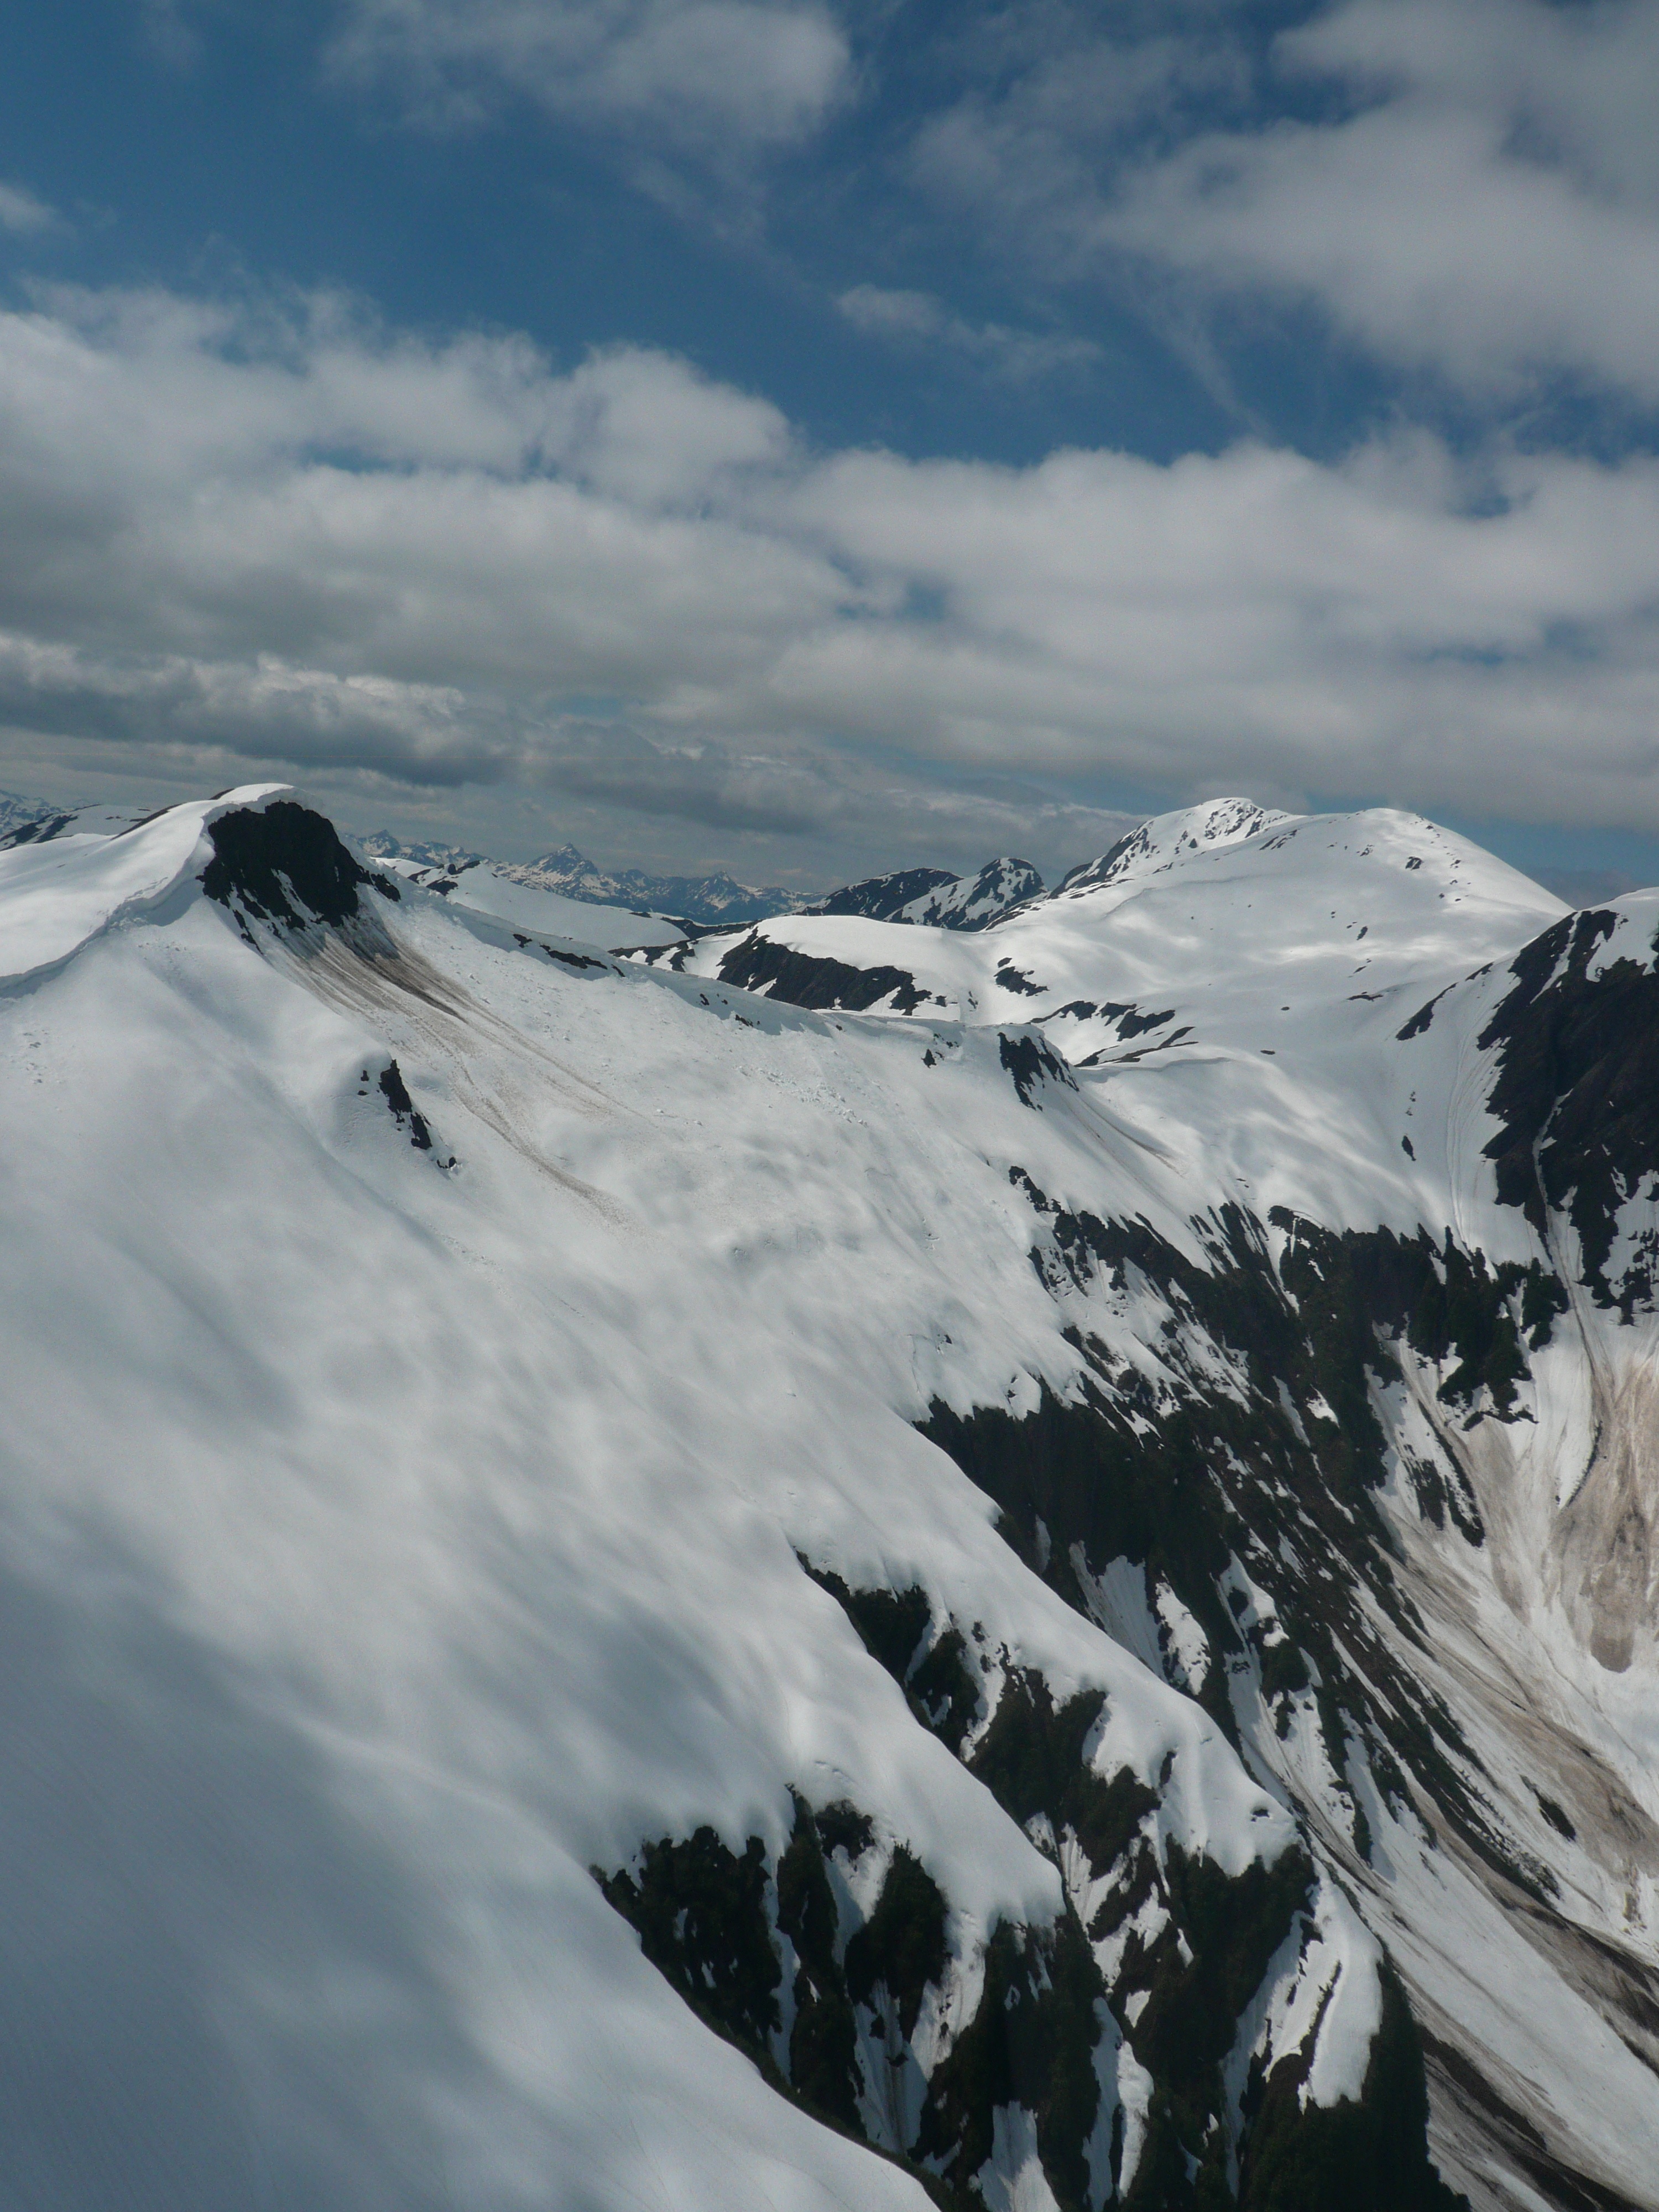
mountain, snow, winter, adventure, mountain range, weather, extreme sport, skiing, season, ridge, summit, mountaineering, winter sport, clouds, alps, ski, peaks, alaska, juneau, piste, landform, ski touring, ski mountaineering, ski equipment, mountainous landforms, geological phenomenon